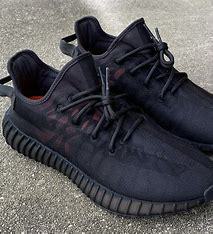
Brand: Adidas
Model: Yeezy Boost 350 V2